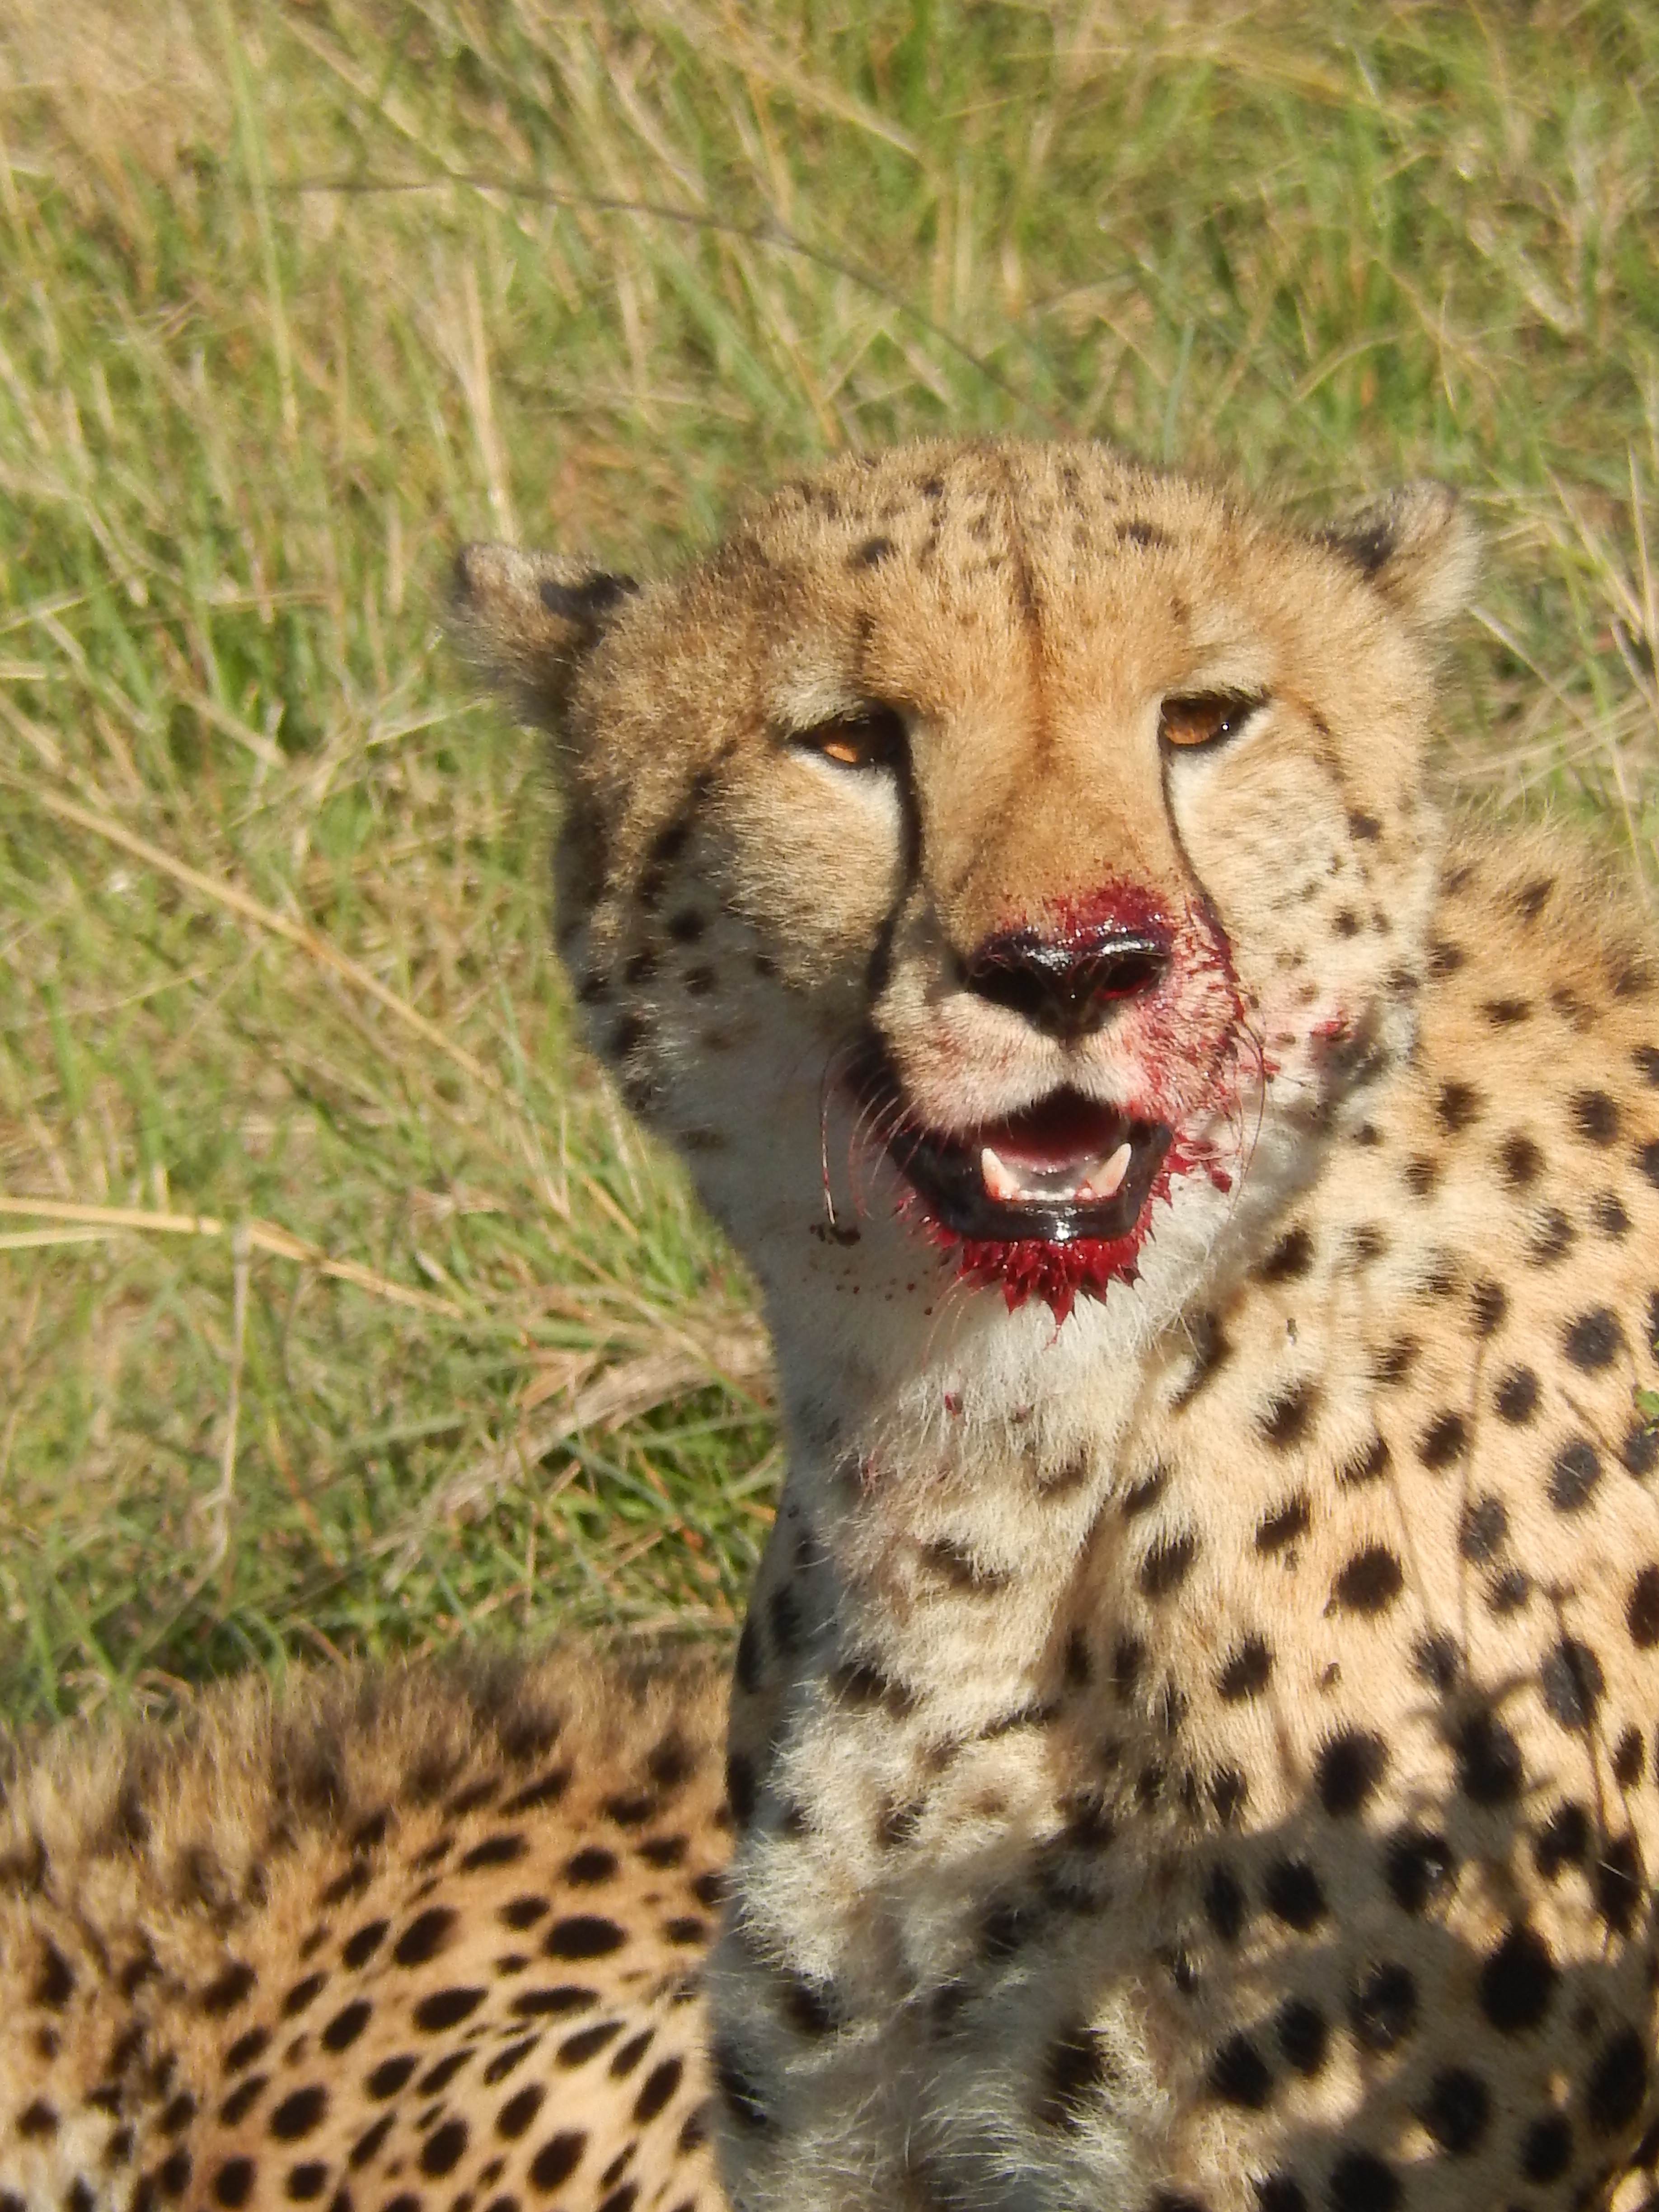
nature, wilderness, animal, wildlife, mammal, fauna, cheetah, whiskers, blood, vertebrate, safari, small to medium sized cats, cat like mammal